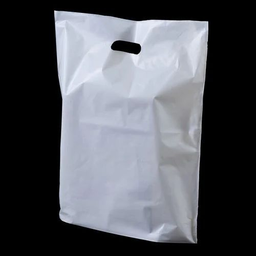
Label: plasticbags